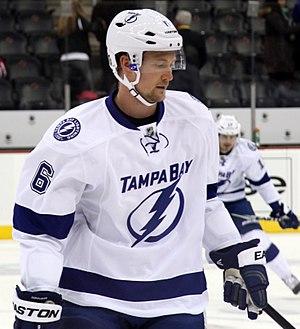
Anton Strålman est un joueur professionnel suédois de hockey sur glace. Il évolue au poste de défenseur.